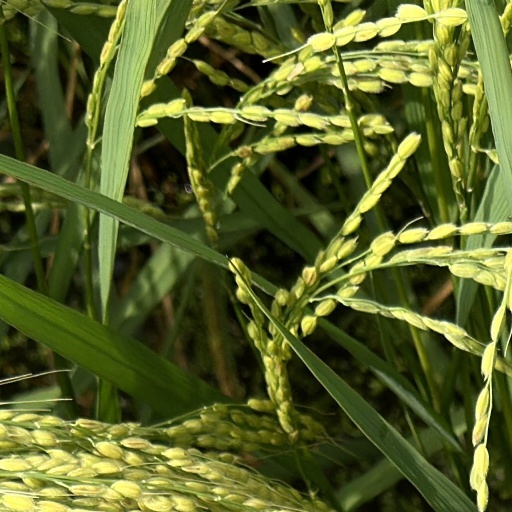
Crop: rice